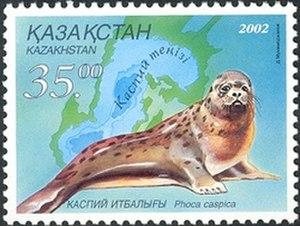
L'archipel Tyulen'i, Tüledi Araldary en kazakh, est un groupe d'îles de la mer Caspienne. Il se trouve près de la côte du Kazakhstan, à 13 km au nord-ouest de la péninsule Tyub-Karagan.